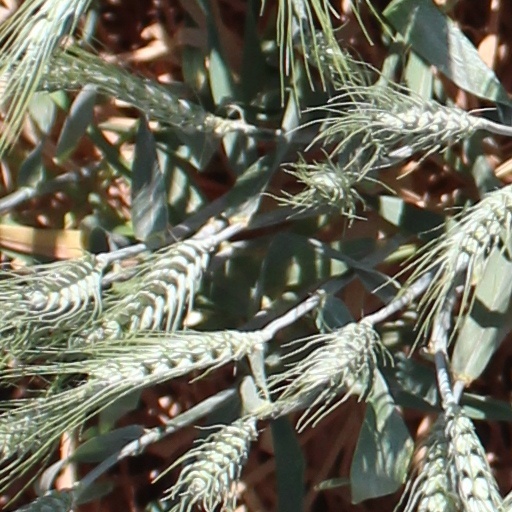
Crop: wheat